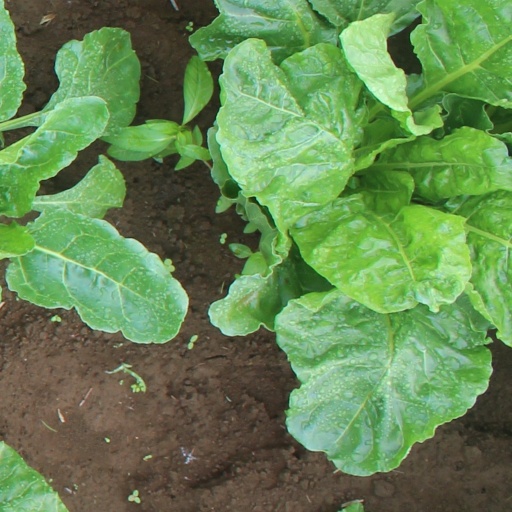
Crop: sugar beet